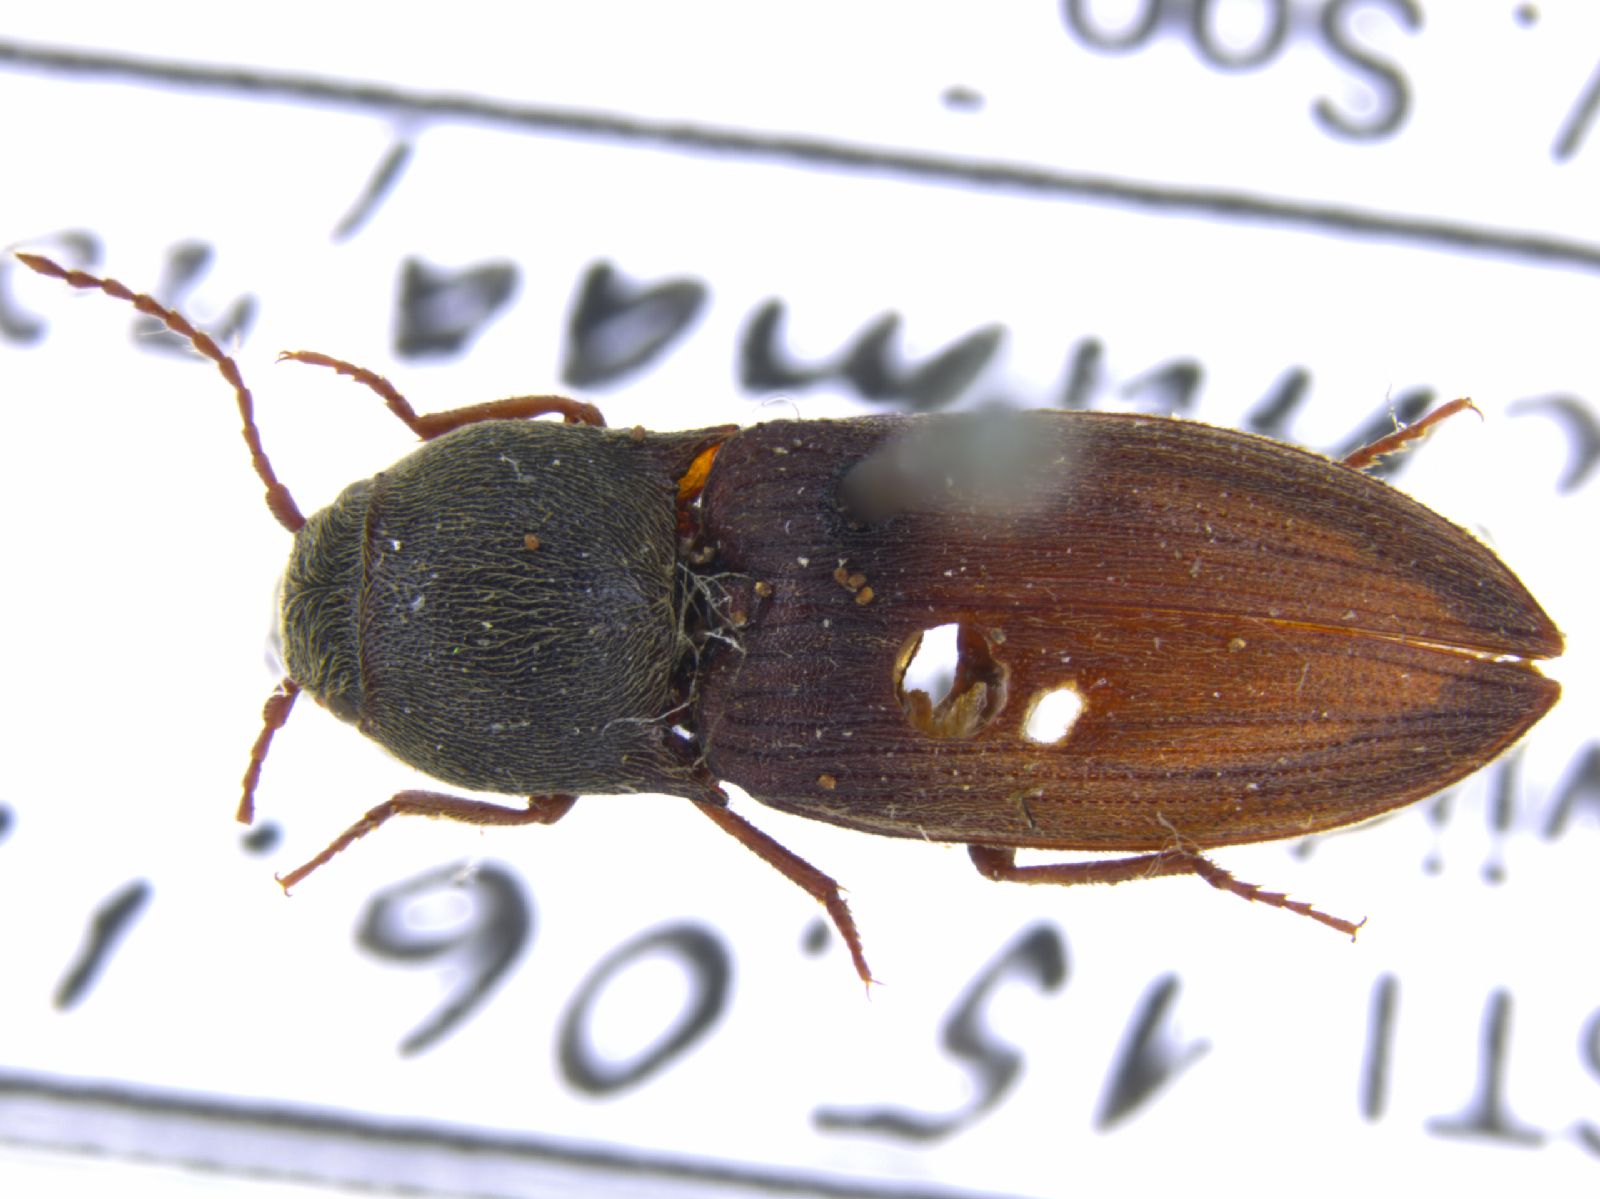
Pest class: clickbeetles_wireworms